Geography of Thrissur

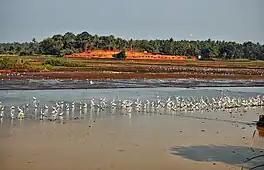
A view of Kole Wetlands with birds, a scene from Thomana in Thrissur Metropolitan Area

The city of Thrissur is situated in the southwest of the South Indian state of Kerala of Thrissur district. A landlocked city, Thrissur is located on a hillock which is surrounded by Thrissur Kole Wetlands. Thrissur district borders with Palakkad district in east, Malappuram district in the north, Ernakulam district in the South and Arabian Sea in the west.